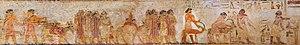
Sésostris II est le 4ᵉ souverain de la XIIᵉ dynastie. Il est le fils d'Amenemhat II avec qui il est corégent pendant 2/3 ans, mais on ne connait pas le nom de sa mère.